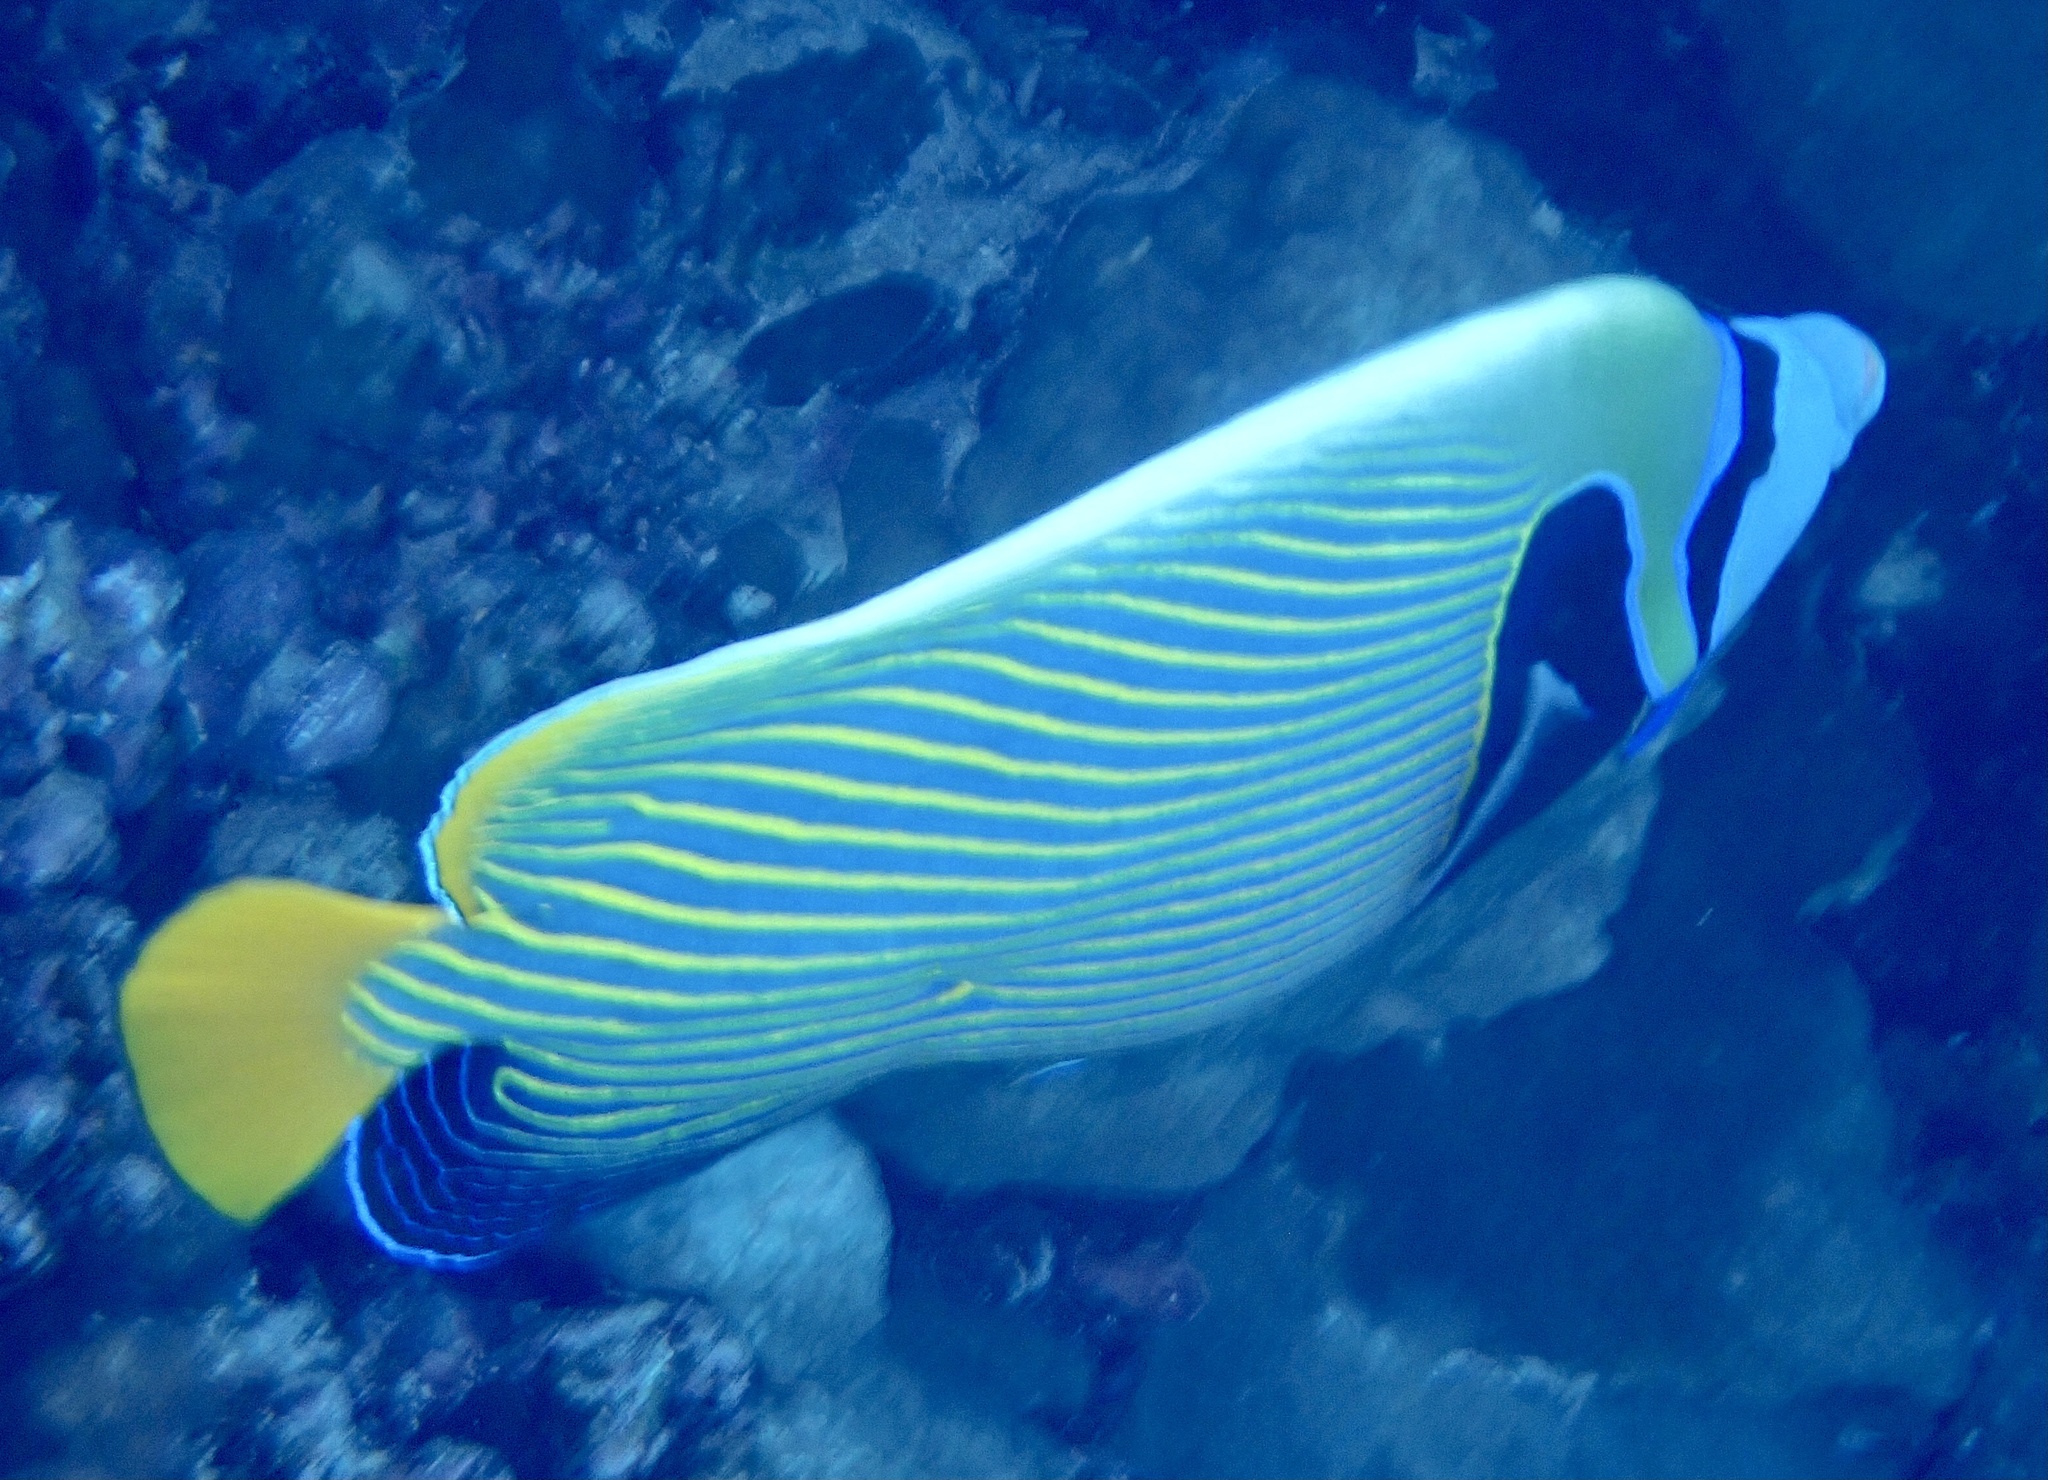
Pomacanthus imperator (Emperor Angelfish)